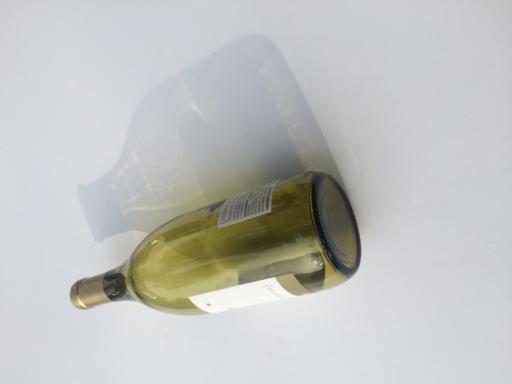
Waste category: glass